Deinterlacing

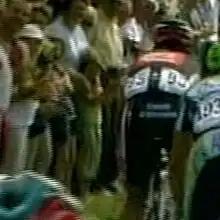
Weaving

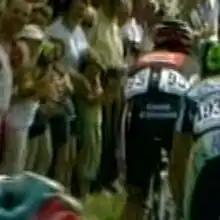
Blending

These methods take each field (with only half the lines) and extend it to the entire screen to make a frame. This may halve the vertical resolution of the image but aims to maintain the original field-rate (50i or 60i is converted to 50p or 60p).